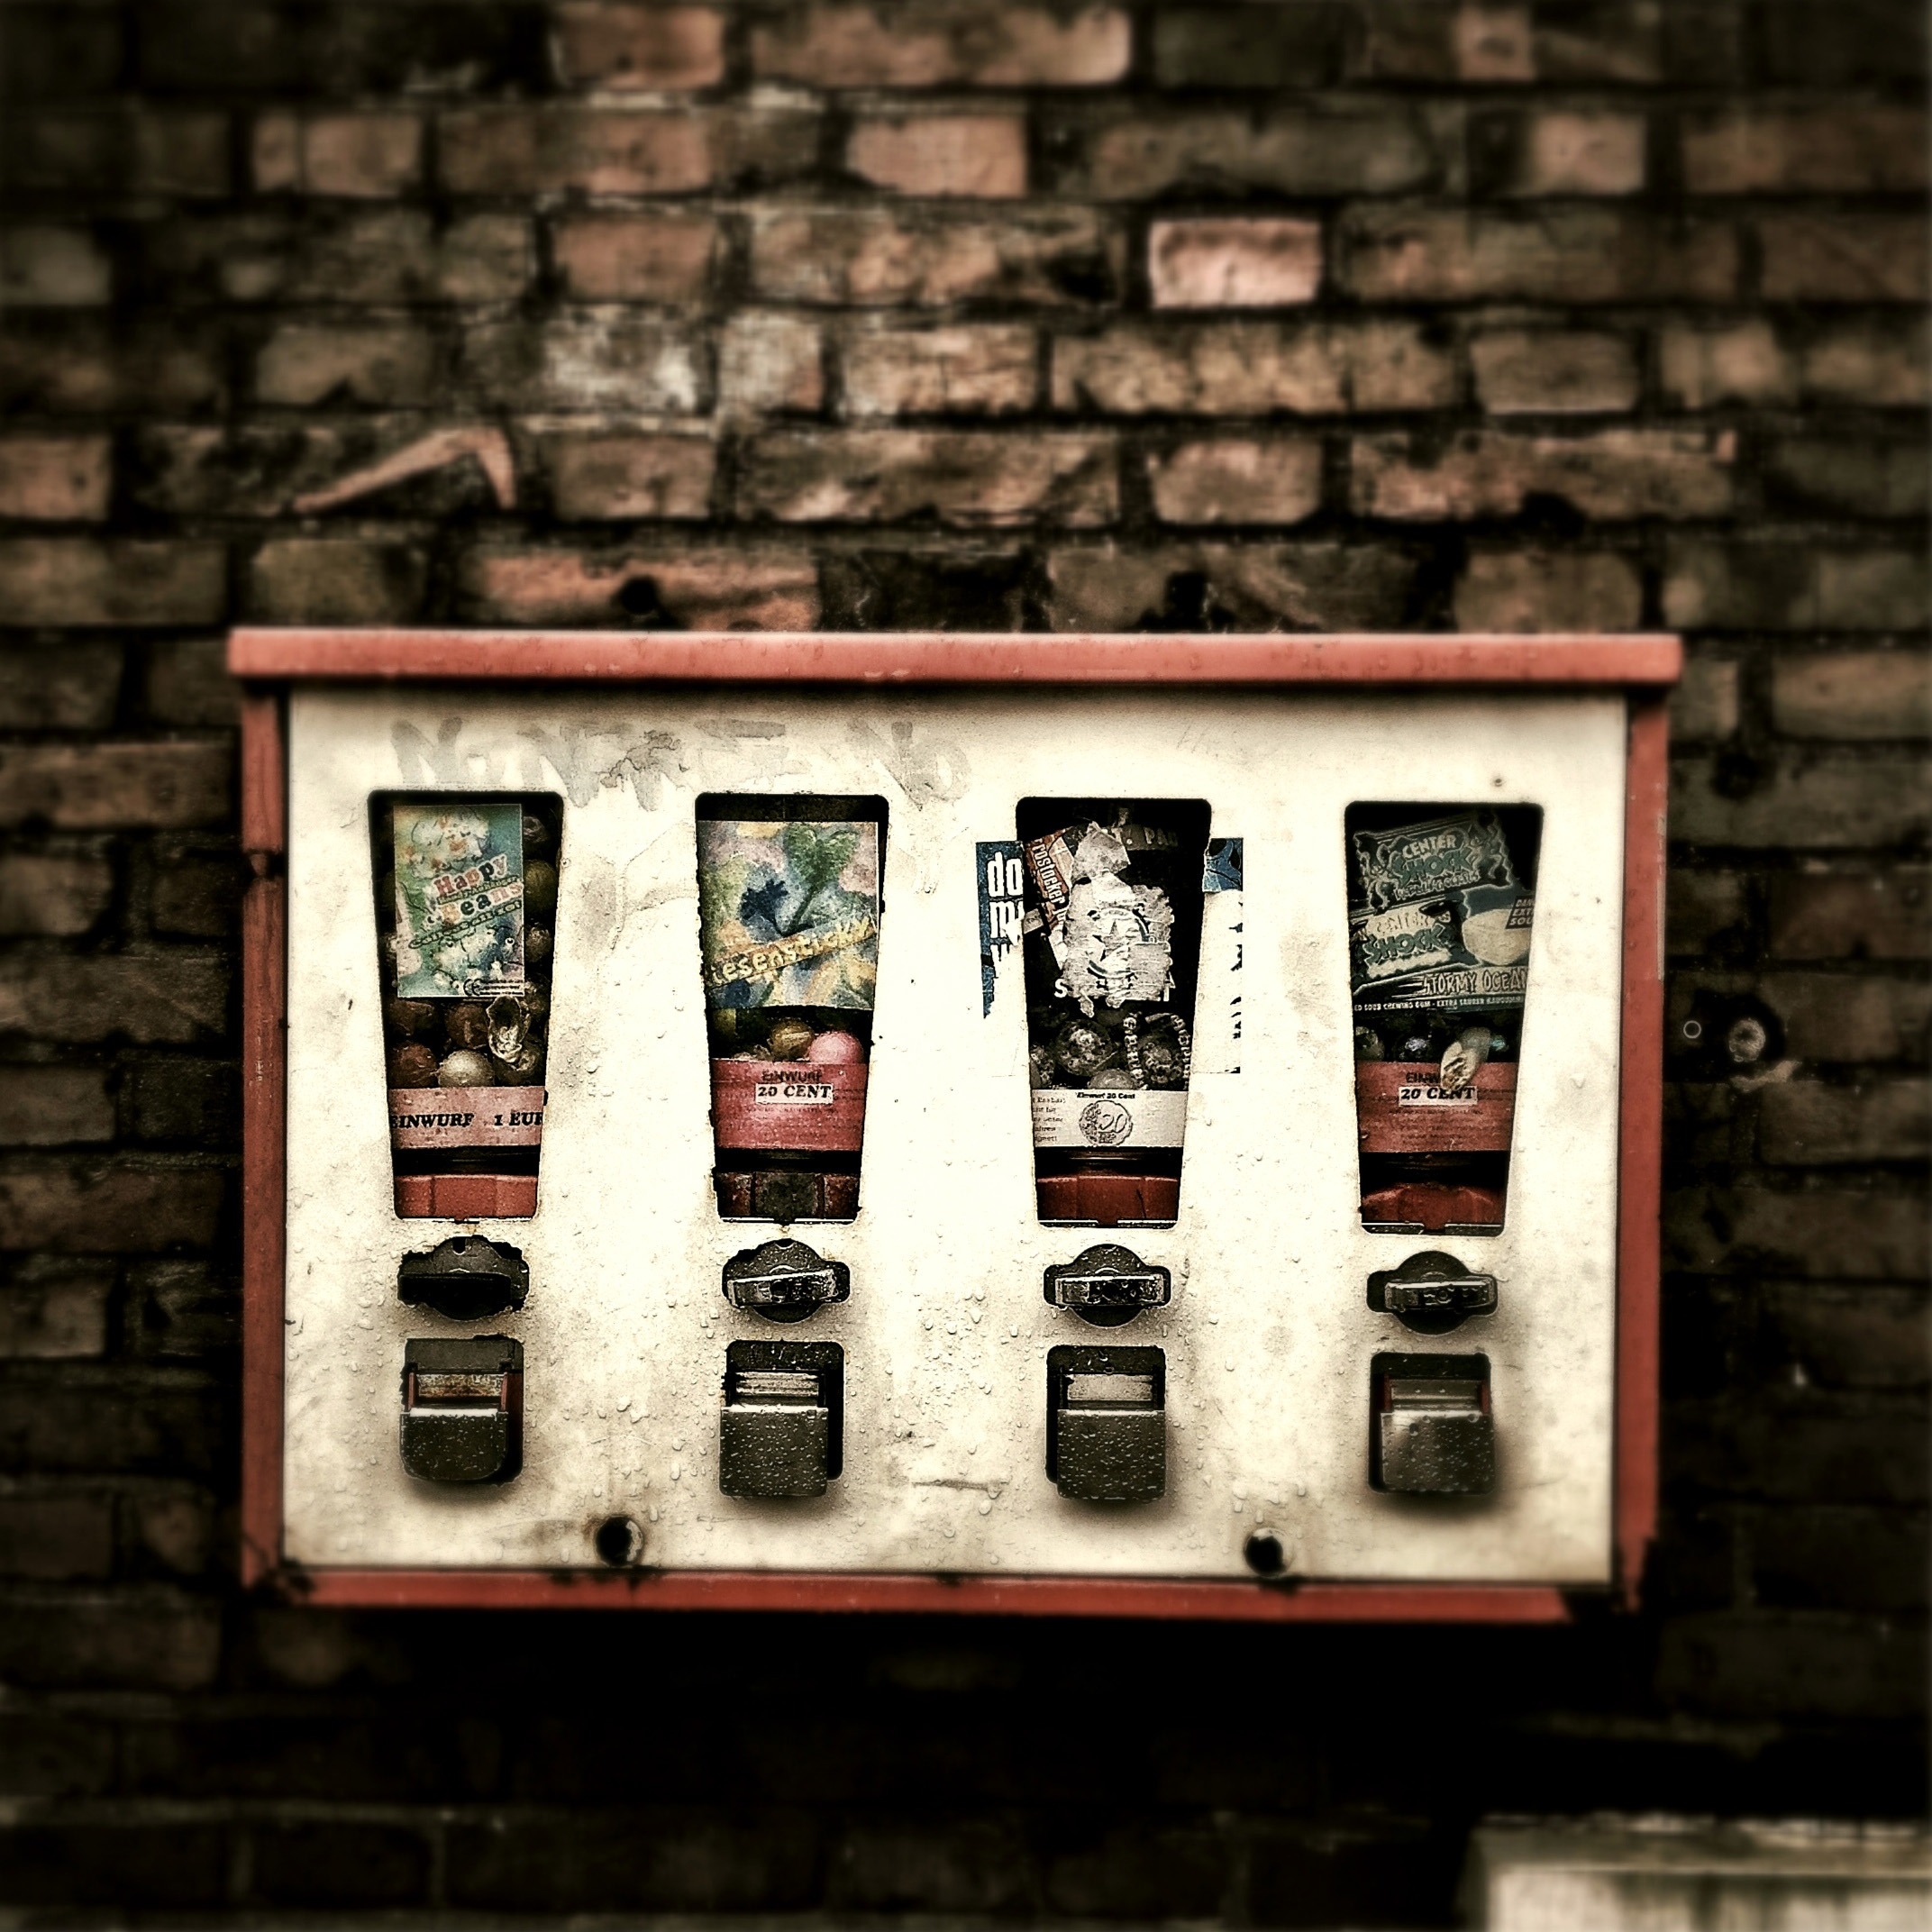
wood, white, sweet, window, number, wall, food, red, color, black, delicious, lollipop, art, children, design, photograph, image, sweetness, nibble, chewing gum, lolli